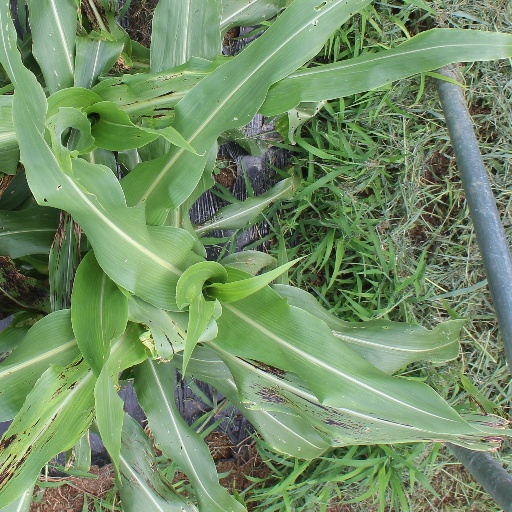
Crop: sorghum